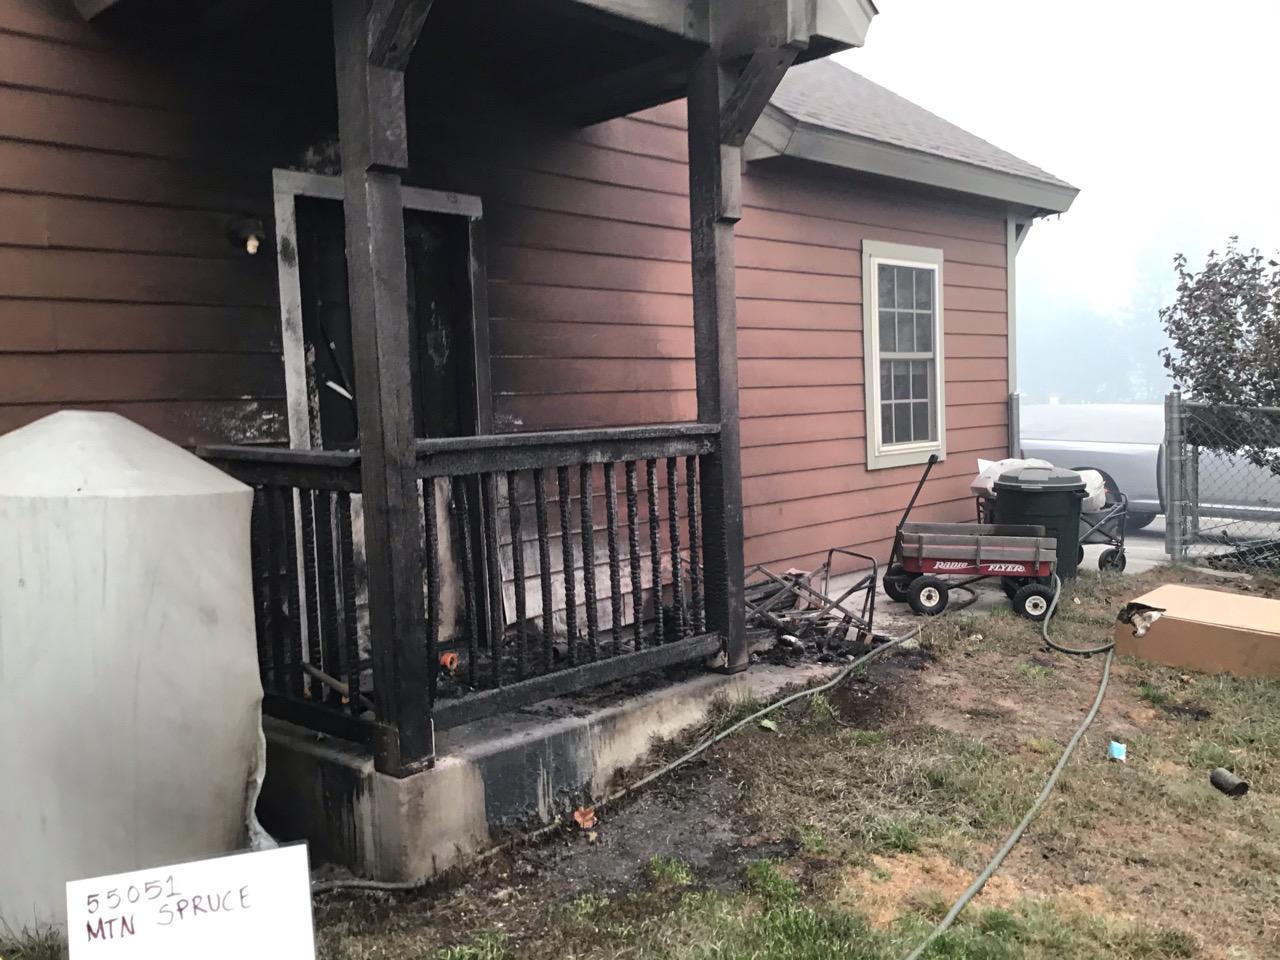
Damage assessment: affected